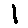
Label: 1